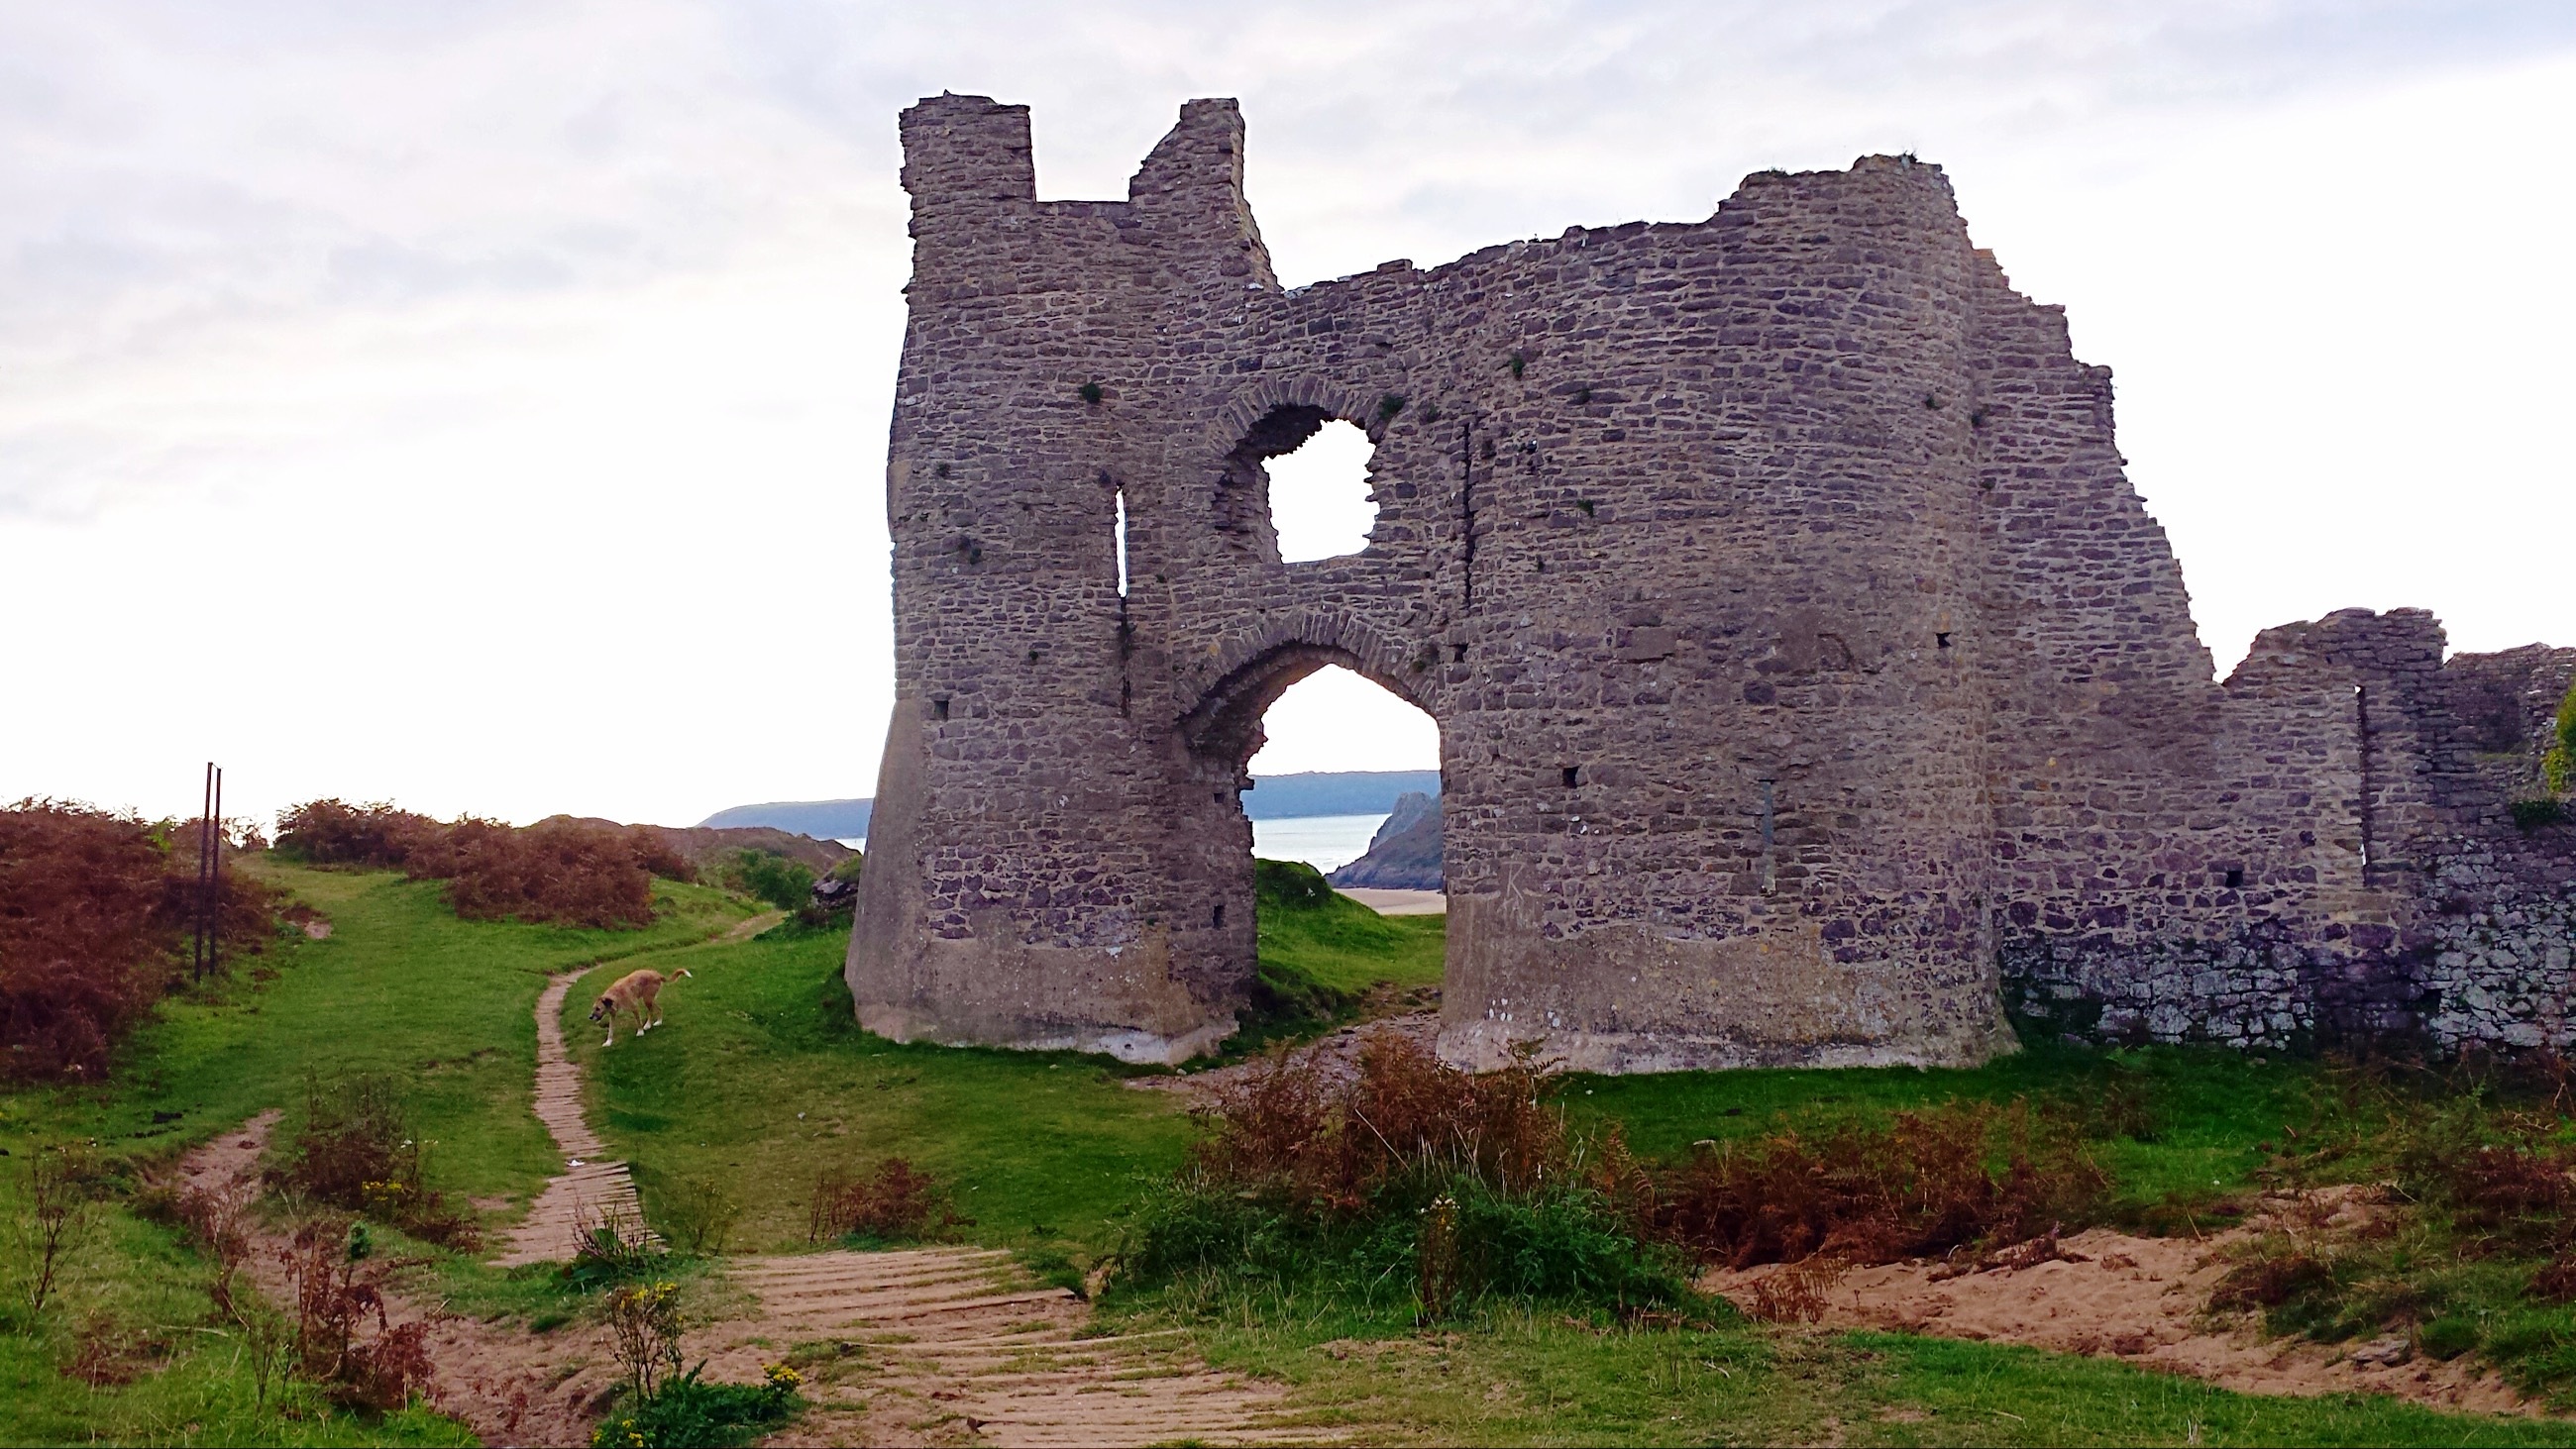
landscape, nature, building, chateau, castle, fortification, outdoors, ruins, cliffs, monastery, abbey, gower, archaeological site, unesco world heritage site, historic site, ancient history, three cliffs bay